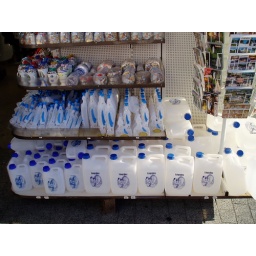
More water bottles in Lourdes